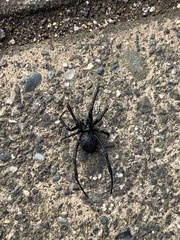
Species: Lactrodectus_hesperus